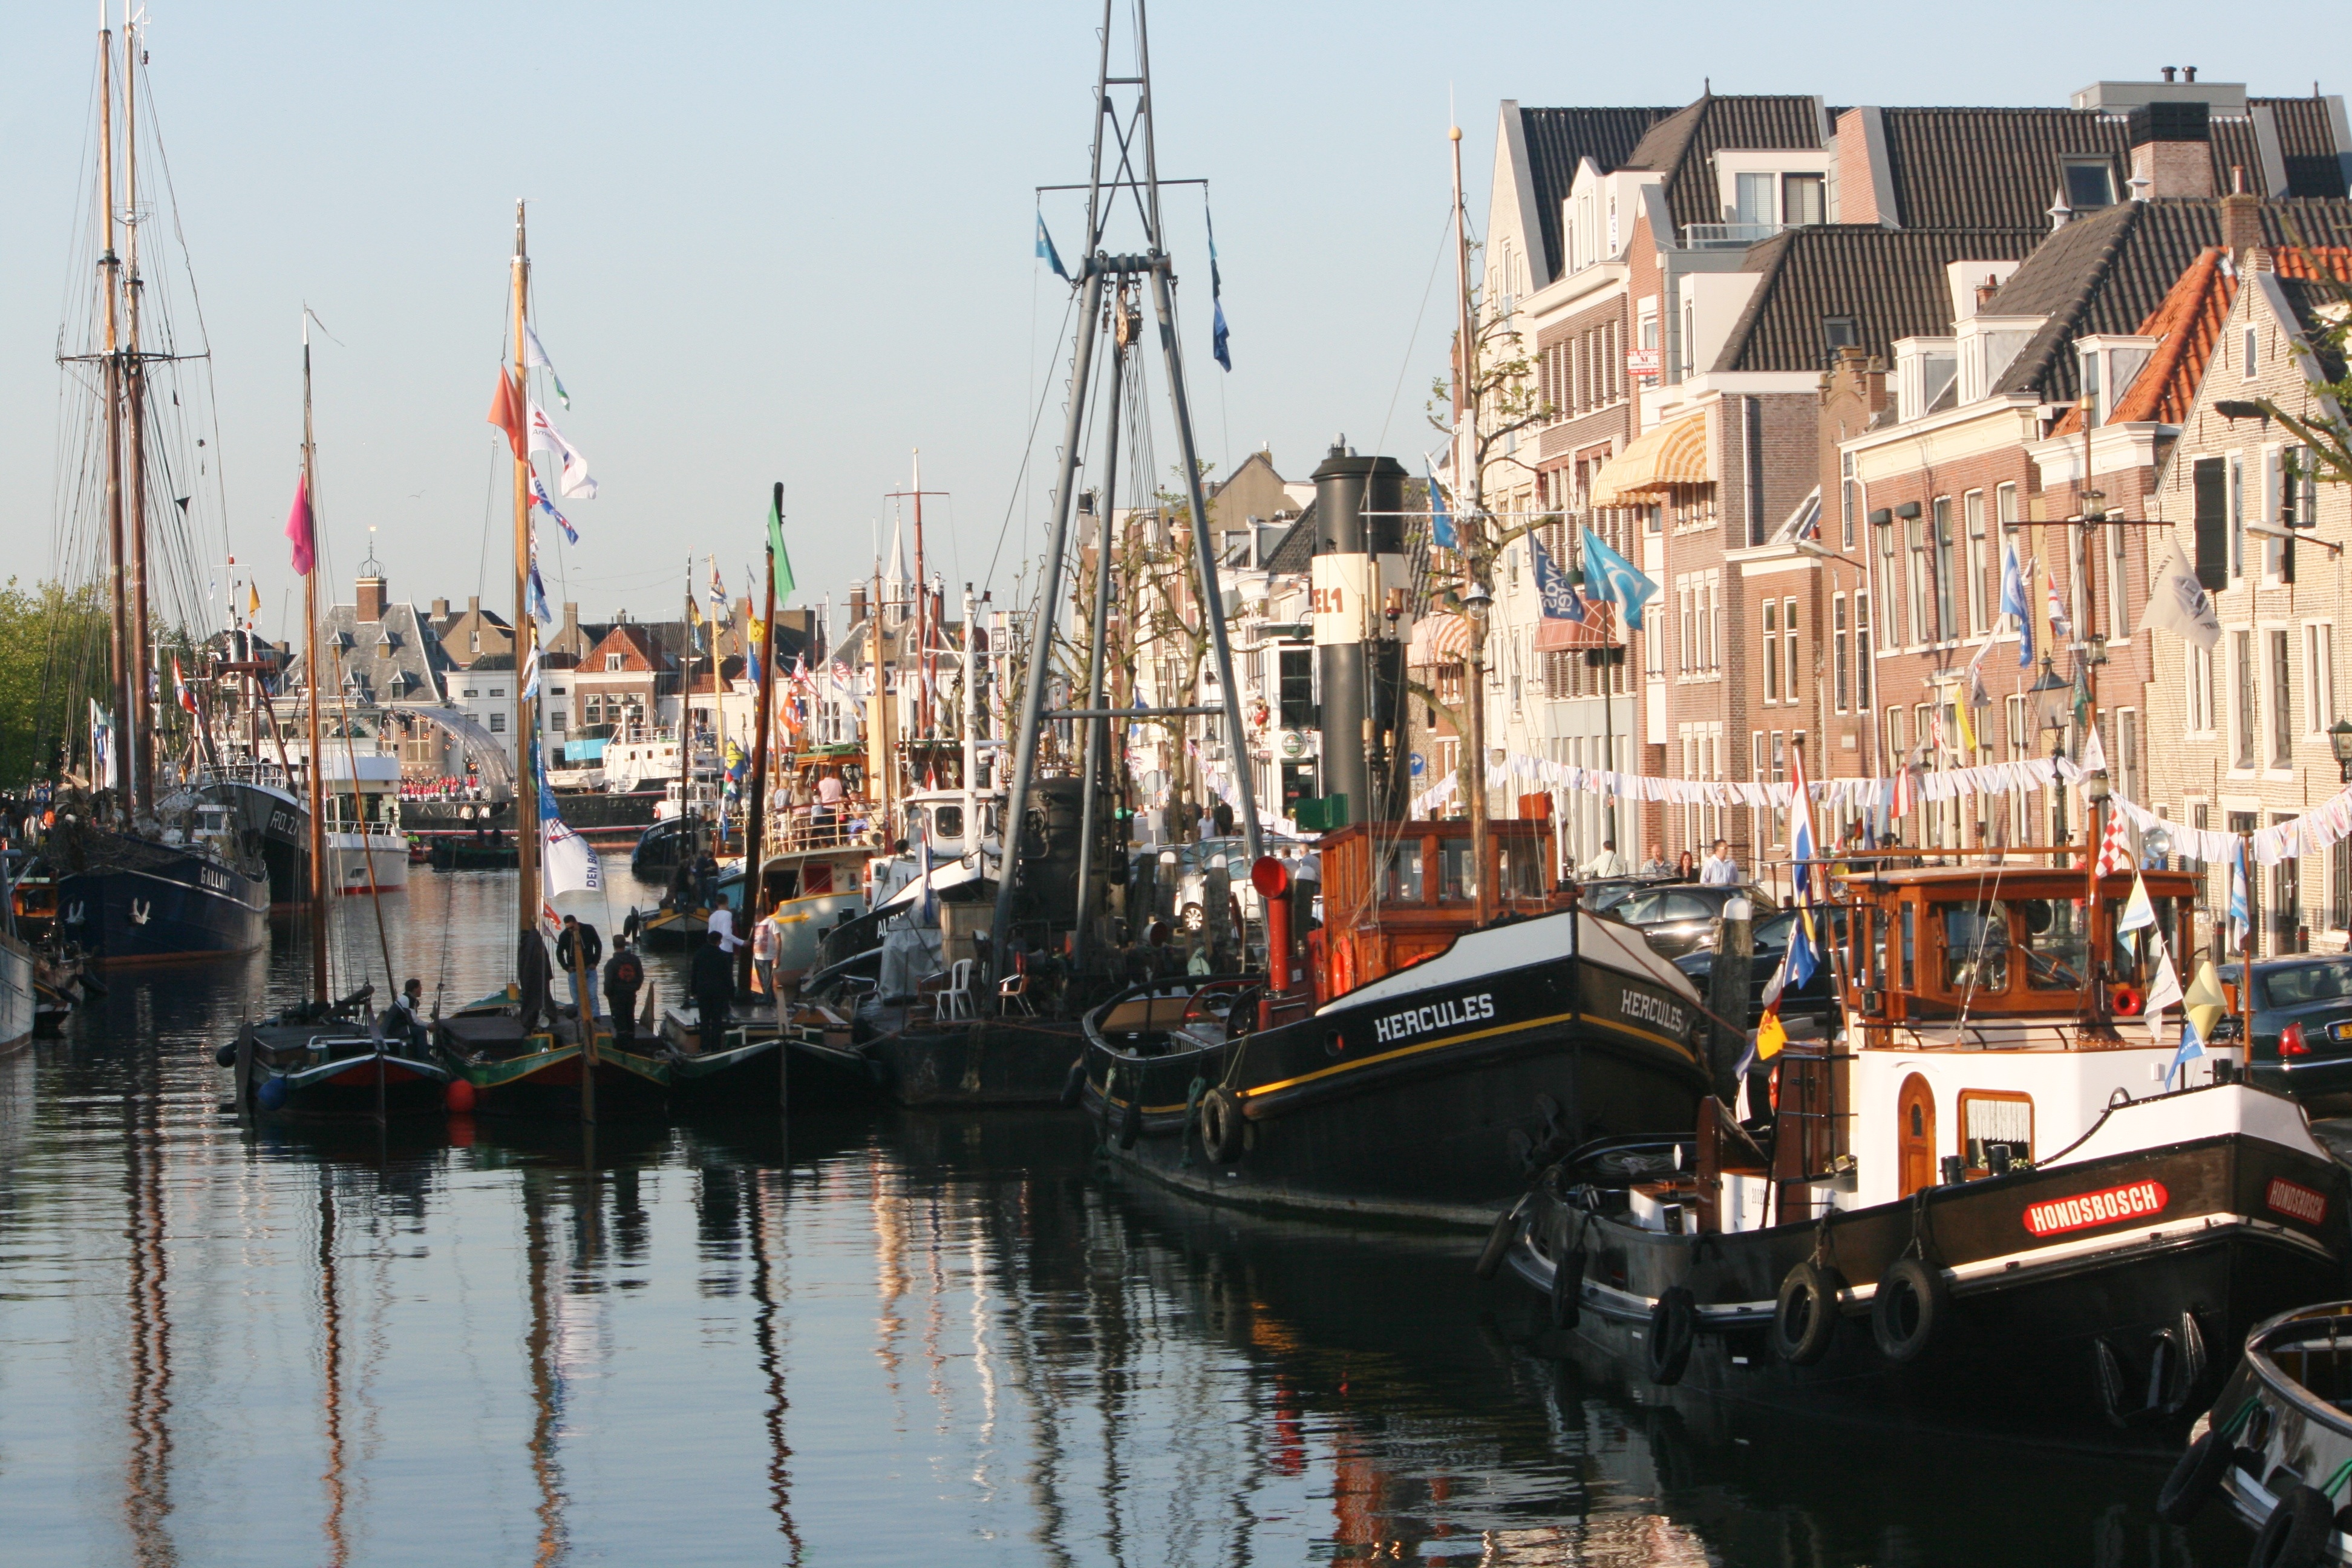
boat, canal, cityscape, vehicle, harbor, port, waterway, ships, gondola, watercraft, maassluis